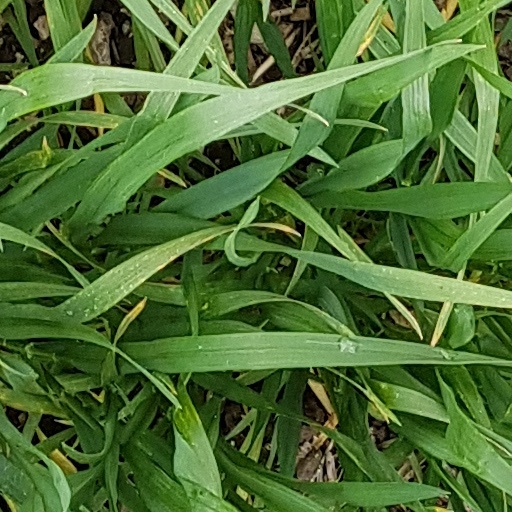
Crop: wheat